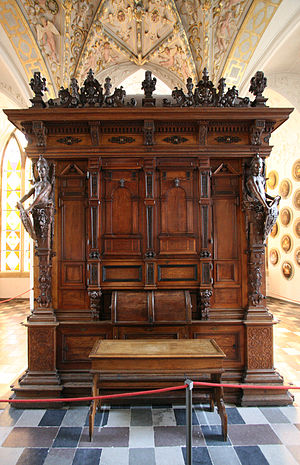
Esaias Compenius
Compeniusorglet i Frederiksborg Slotskirke
Esaias Compenius var en tysk orgelbygger. Han er kendt for Compeniusorgel i Frederiksborg Slotskirke.